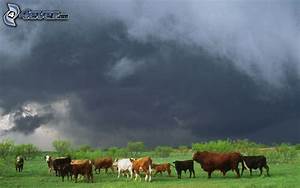
Label: cow